Neo-Byzantine architecture in the Russian Empire

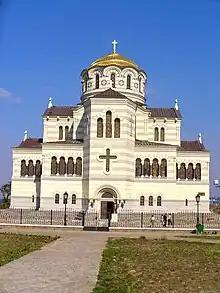
Saint Vladimir Cathedral in Chersonesos by David Grimm

Prince Grigory Gagarin, who had served in Constantinople and the Caucasus as a diplomat, became the most influential supporter of the Byzantine style – through his published studies of vernacular Caucasian and Greek heritage as well as through his service to empress Maria Alexandrovna and grand duchess Maria Nikolayevna (Alexander II's sister and president of the Imperial Academy of Arts). As early as 1856, empress Maria Alexandrovna expressed her will to see new churches executed in Byzantine style.